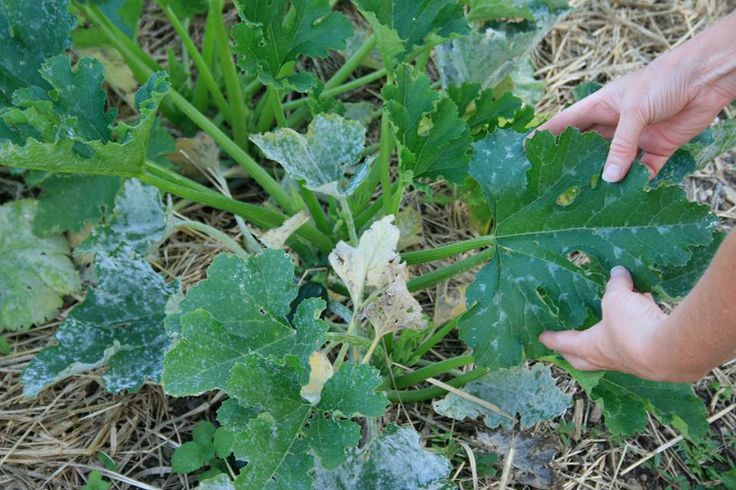
Labels: Squash Powdery mildew leaf, Squash Powdery mildew leaf, Squash Powdery mildew leaf